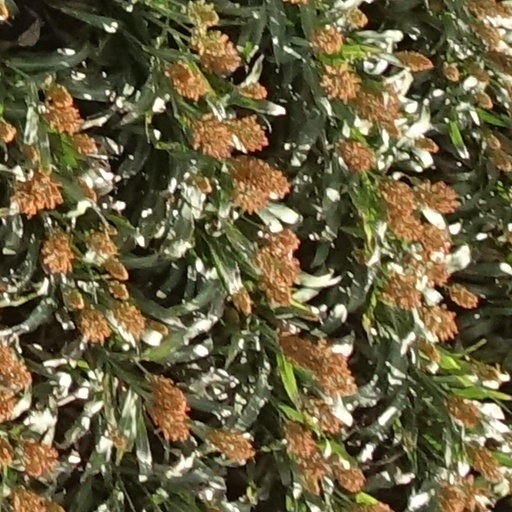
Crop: sorghum